List of IOC meetings

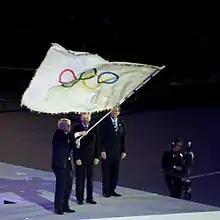
The Olympic flag at the closing ceremony of the 2012 Summer Olympics.

This is the list of International Olympic Committee (IOC) meetings.